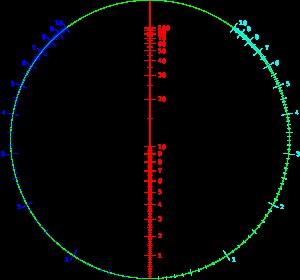
Un nomogramme est un outil graphique de calcul constitué de courbes graduées entre lesquelles on place une règle. Le résultat de l'opération se lit au croisement de la règle et de l'une des courbes représentées en rouge dans les exemples ci-dessous. Le terme a été créé par Maurice d'Ocagne qui fut le principal promoteur de cette technique au début du XXᵉ siècle. L'art de créer des nomogrammes est la nomographie.